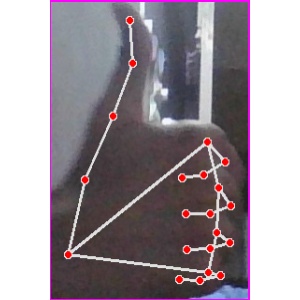
अक्षर: थ